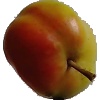
Label: Apple Red Yellow 2